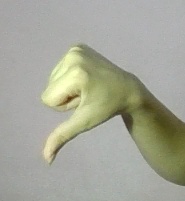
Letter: waw